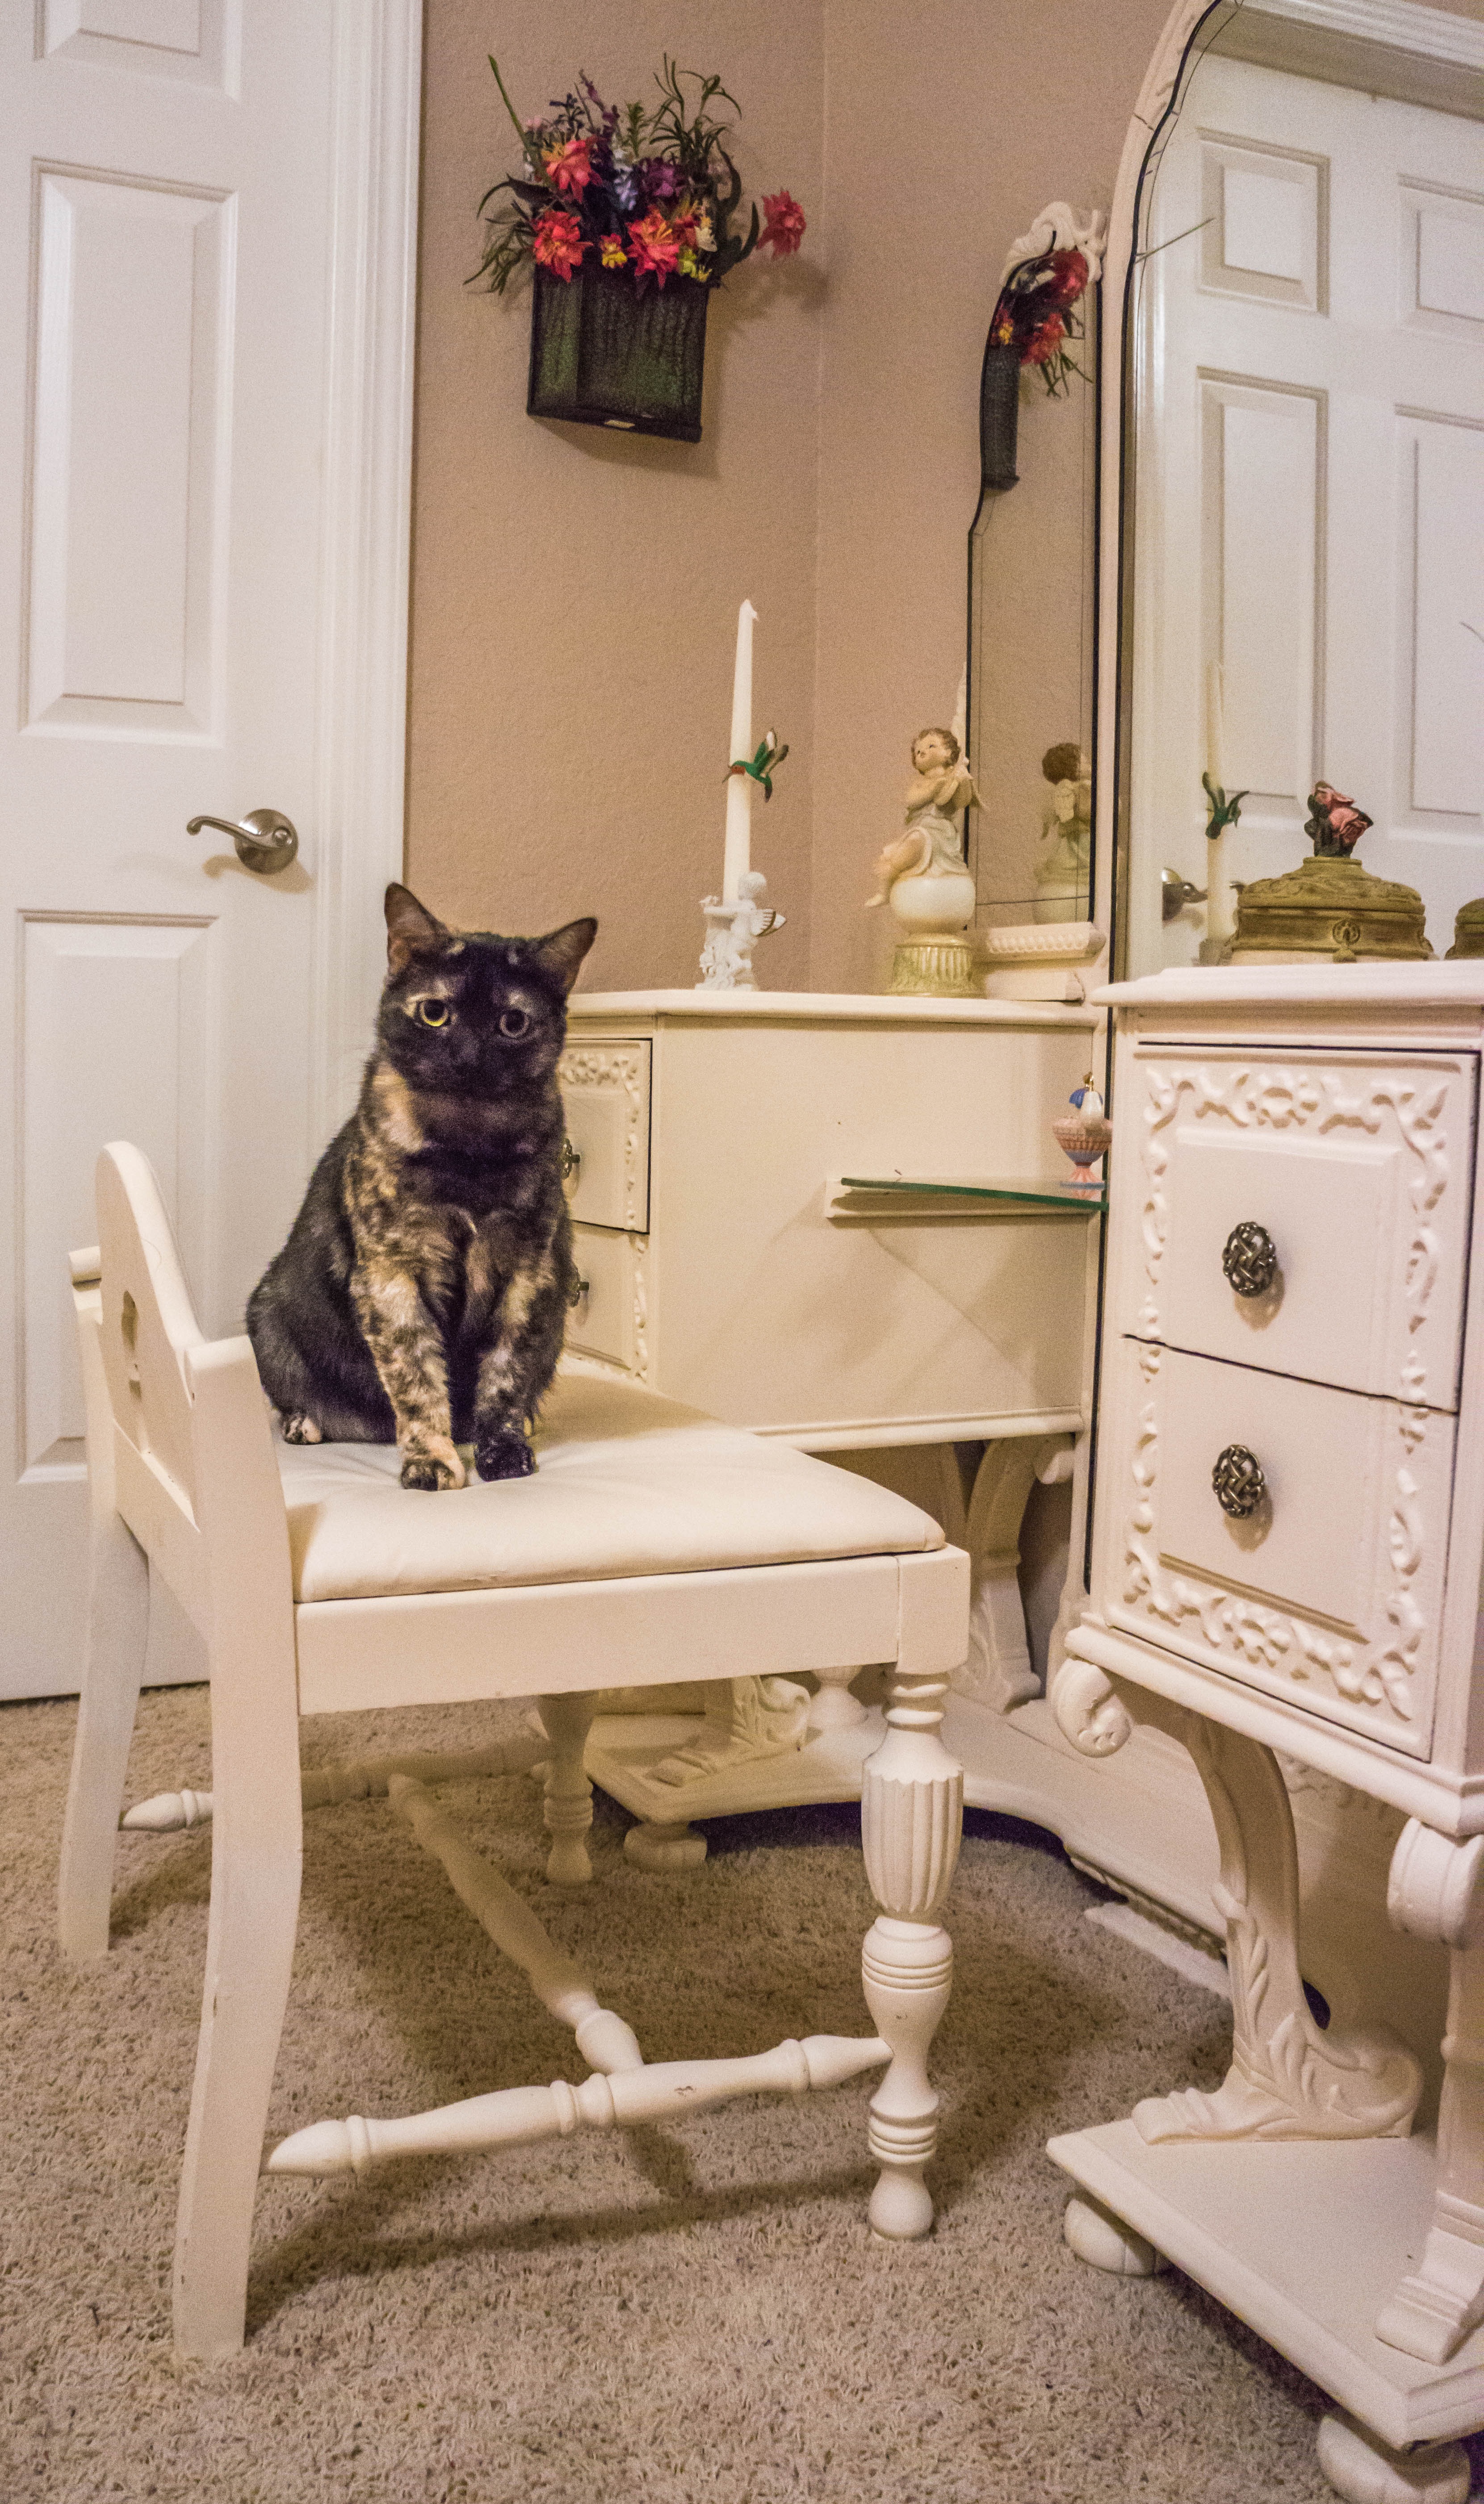
table, wood, chair, home, animal, cute, looking, pet, young, fluffy, kitten, cat, sitting, small, feline, tabby, brown, mammal, living room, furniture, room, playful, kitty, furry, funny, domestic, adorable, cute cat, tortoiseshell, flooring, funny cat